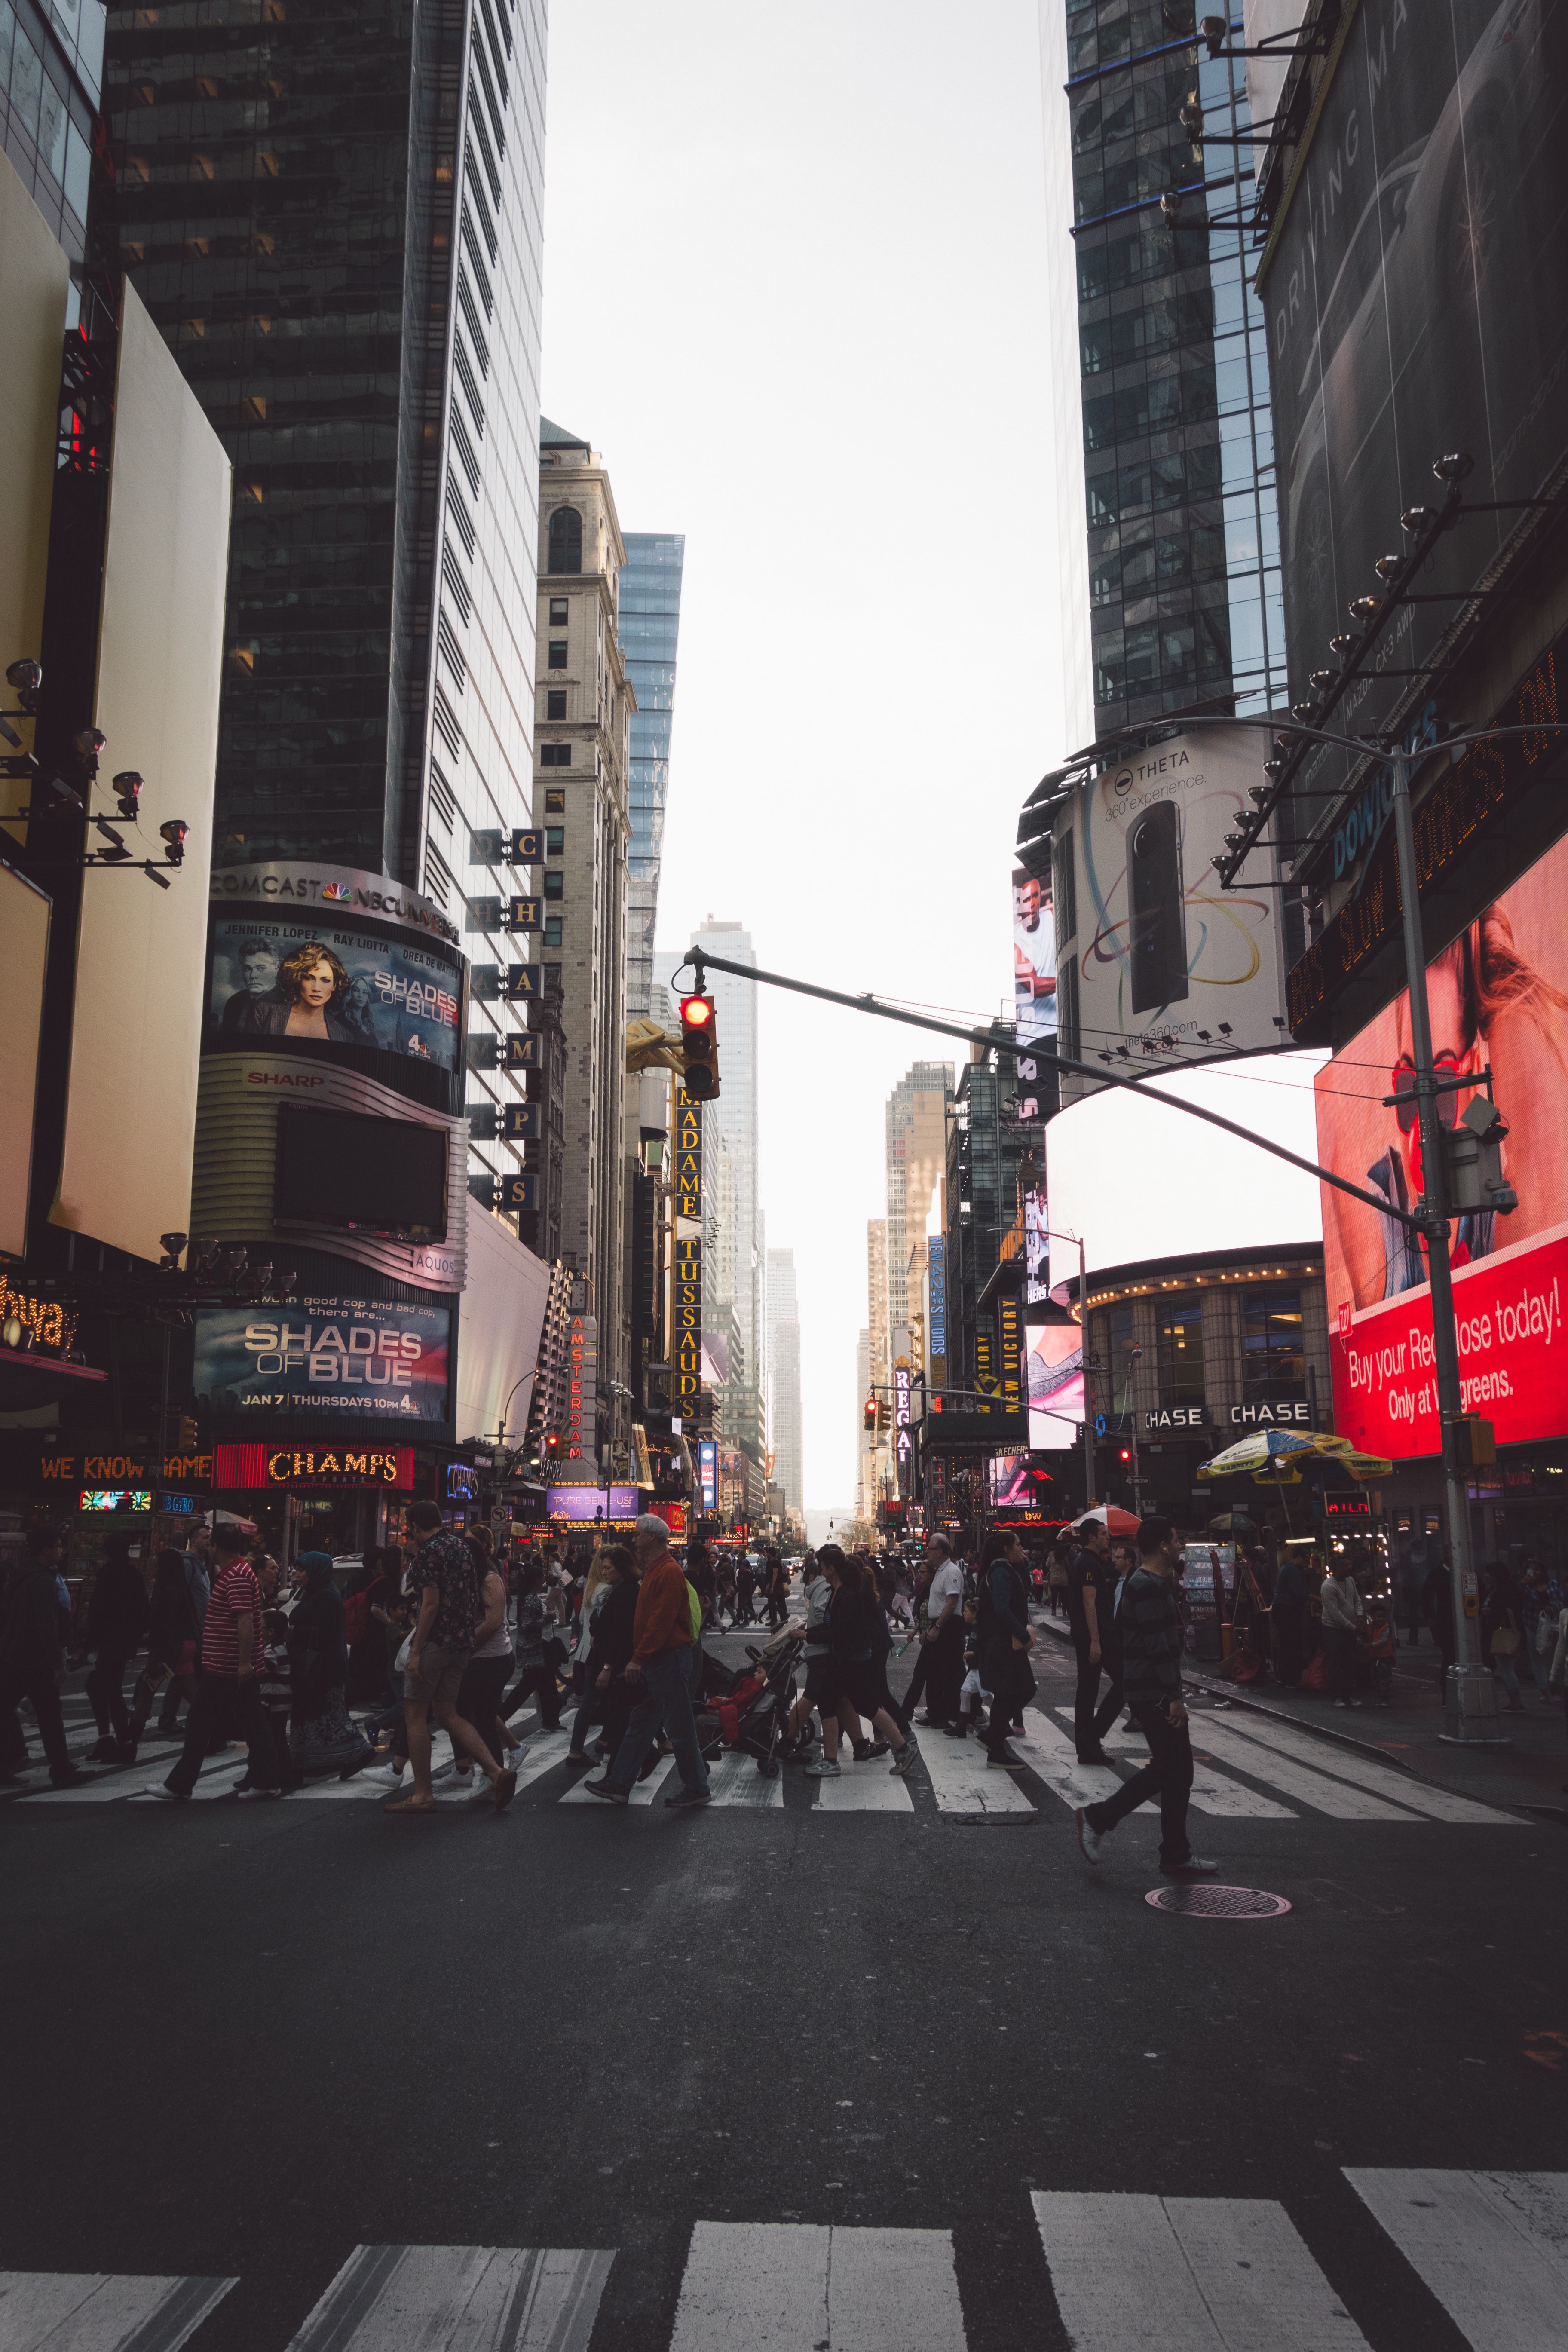
pedestrian, road, street, city, crowd, cityscape, downtown, lane, public transport, infrastructure, urban area, human settlement